24 season 7

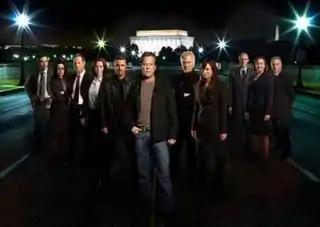
Season 7 main cast: (from left to right) Rhys Coiro, Janeane Garofalo, Jeffrey Nordling, Annie Wersching, Carlos Bernard, Kiefer Sutherland, James Morrison, Mary Lynn Rajskub, Colm Feore, Cherry Jones, and Bob Gunton

Producers were determined to reinvent the series after receiving criticism over the sixth season. They initially devised a storyline which would have Jack Bauer traveling to Sangala trying to find himself, and becoming caught up in a coup with "Black Hawk Down"-style results.